History of Italian Americans in Boston

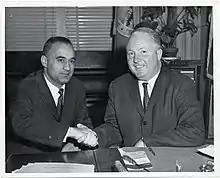
Candidate for Lieutenant Governor of Massachusetts Francis X. Bellotti and Boston Mayor John F. Collins, c. 1962

In the early 20th century, many Italian Americans started their own businesses. Alessandro Badaracco, an immigrant, ran Boston's largest fruit business in 1900. Many sold fruit and produce from pushcarts. Italians dominated the local fishing industry. Many went into barbering; by 1930, the majority of Boston's barbers were Italian.